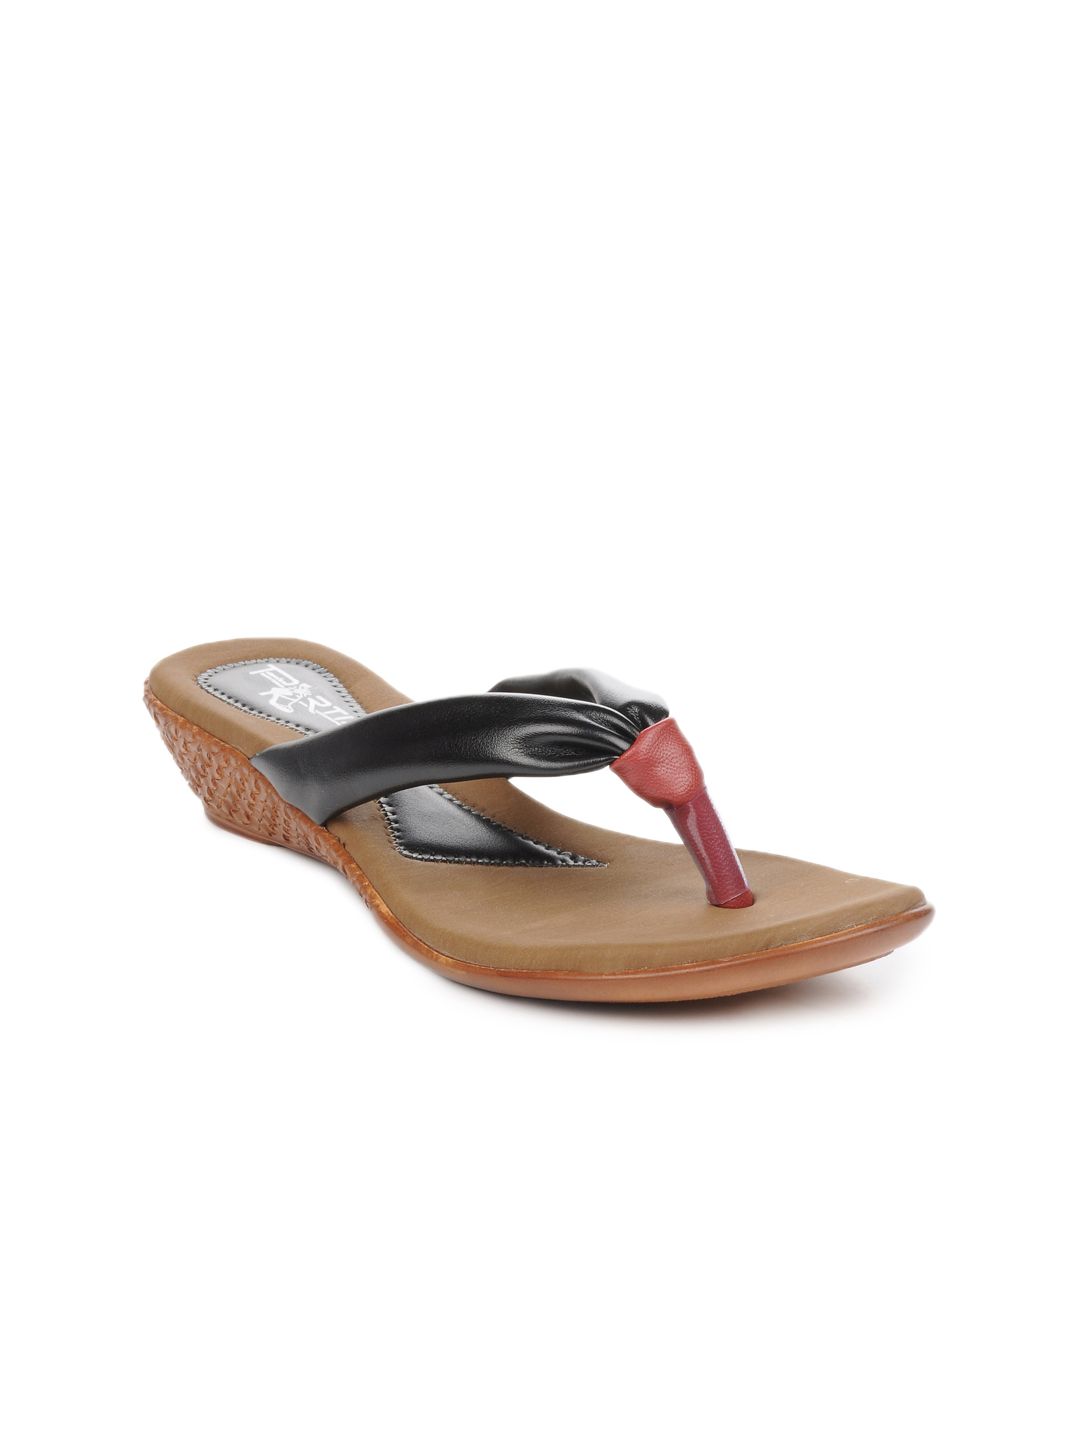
Portia Women Black Wedges
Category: Footwear / Shoes / Heels
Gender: Women
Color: Black
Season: Winter 2012
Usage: Casual